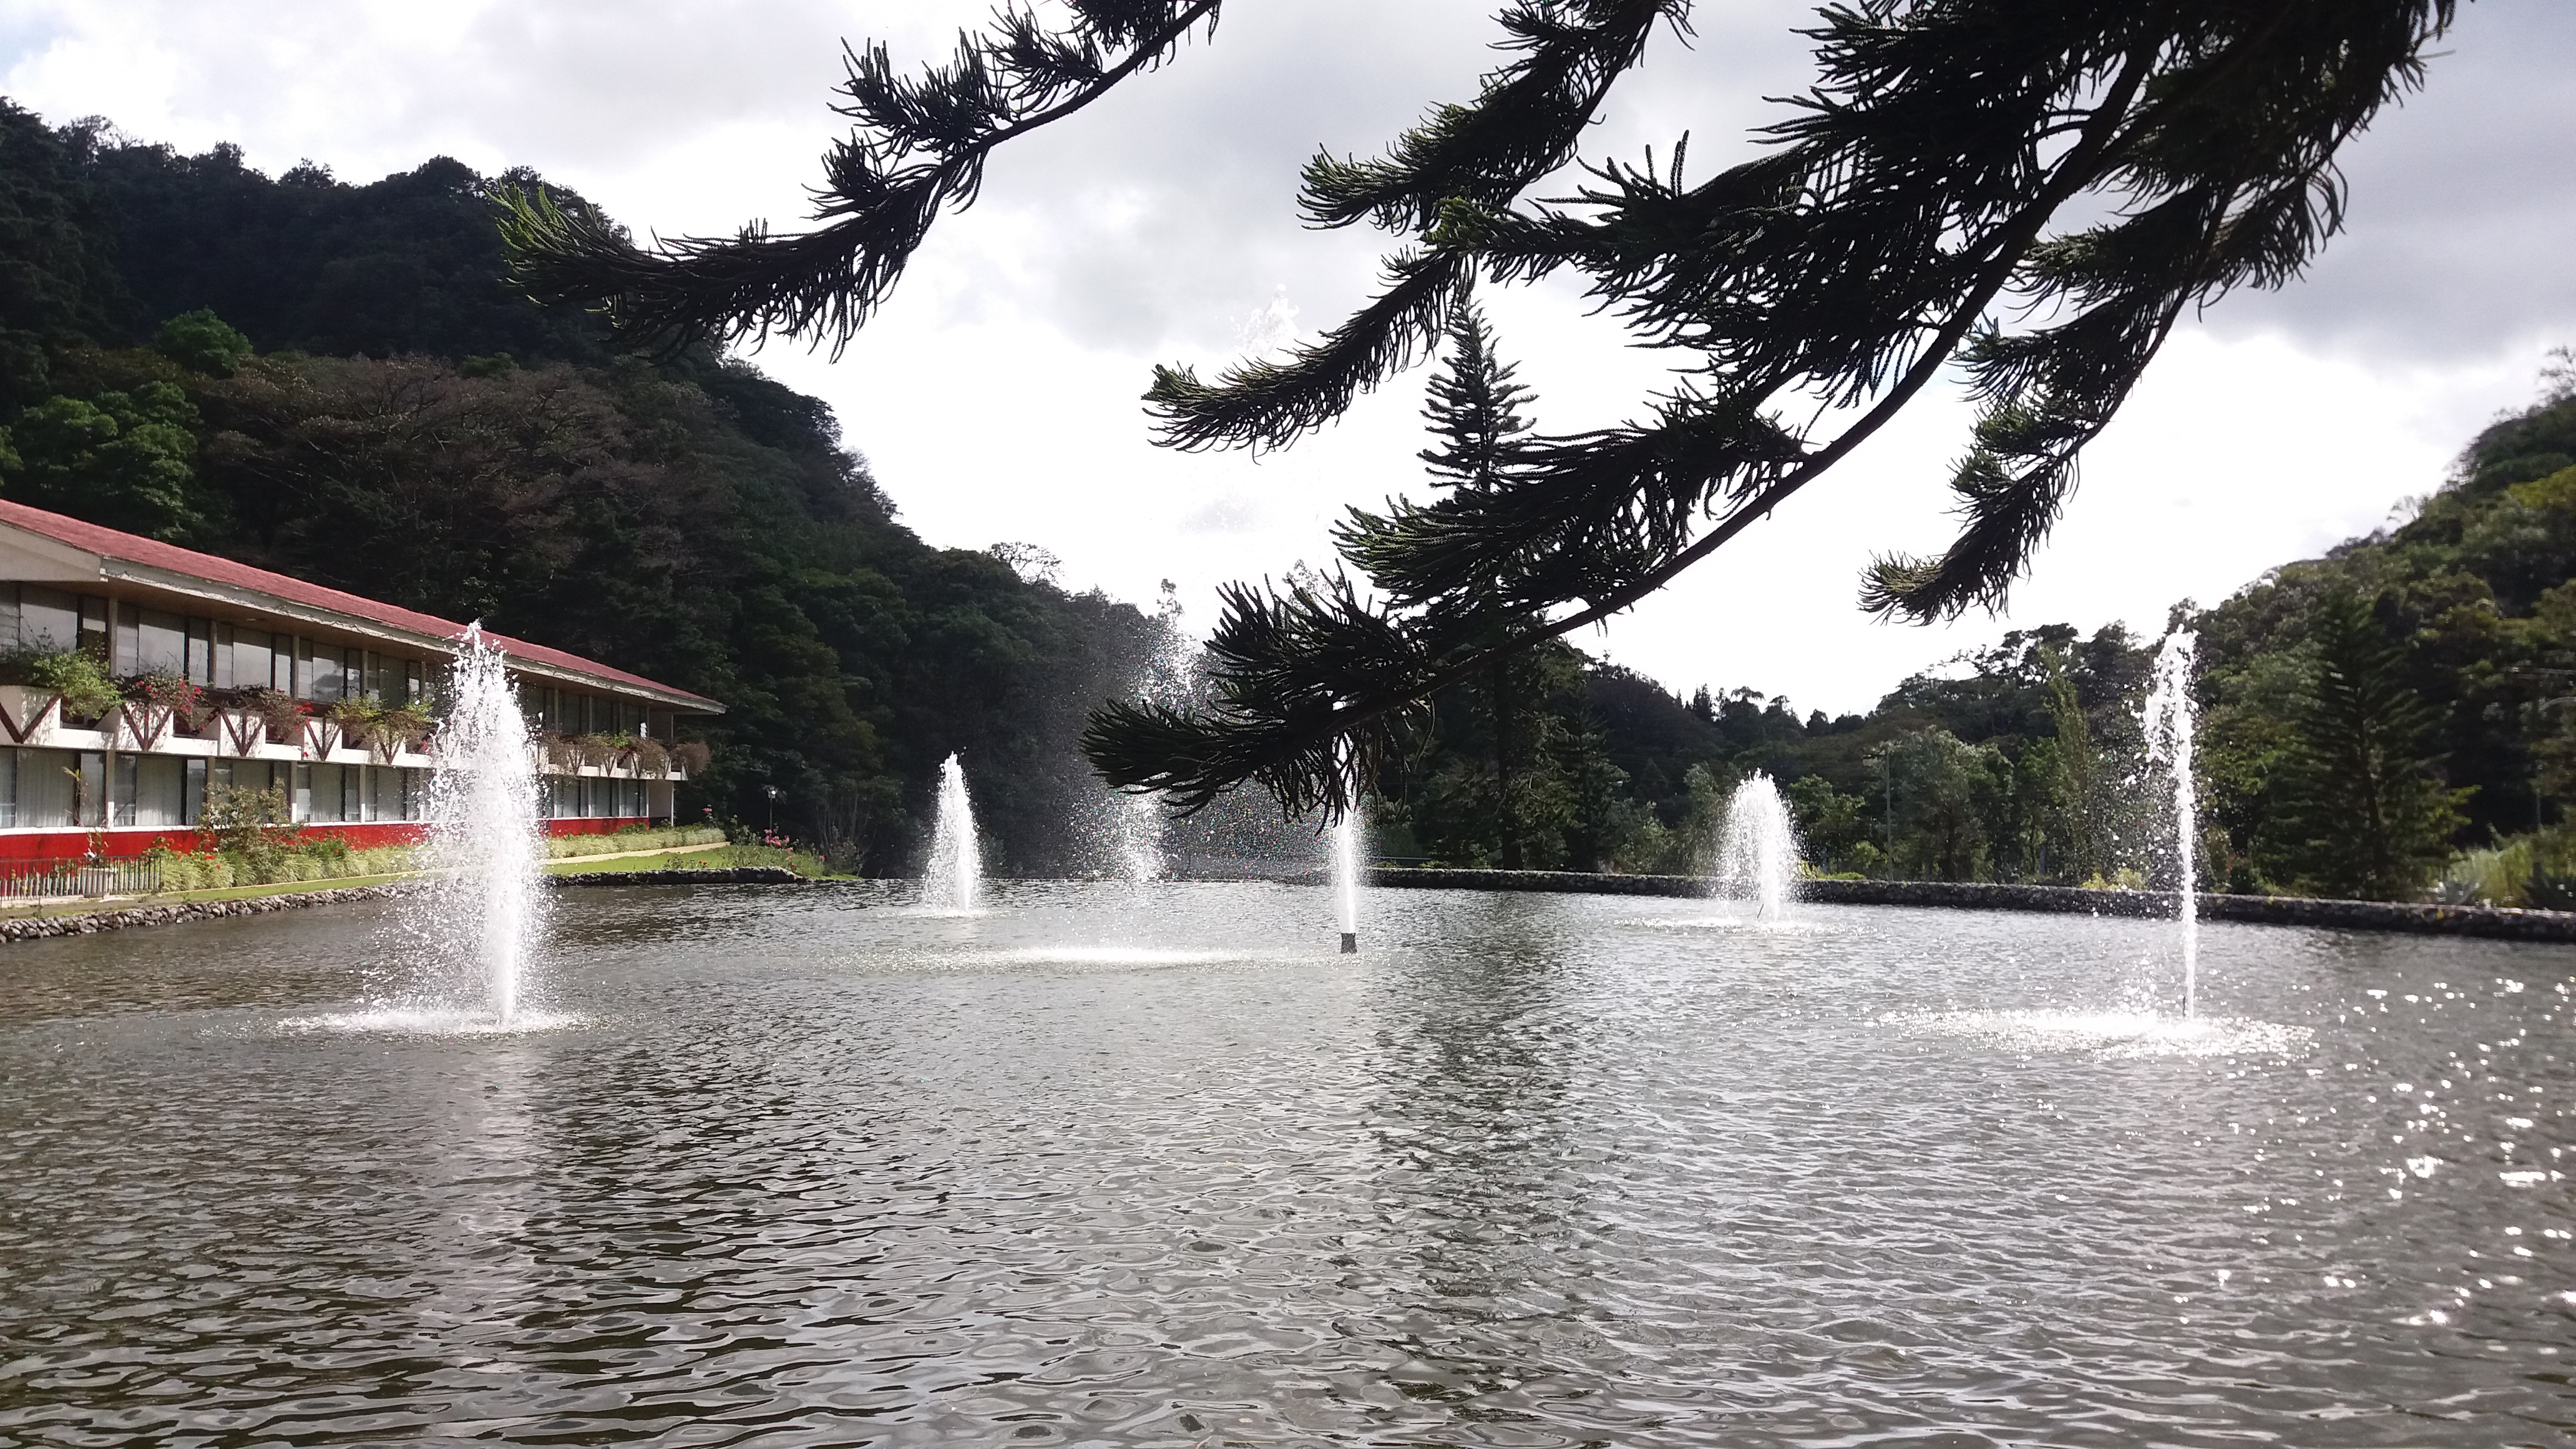
water sources, landscape, hotel, nature, water, fountain, water resources, water feature, lake, tourist attraction, pond, watercourse, reservoir, tree, leisure, recreation